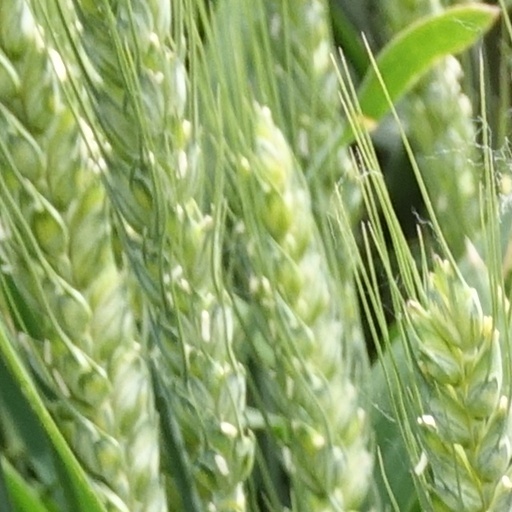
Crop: wheat